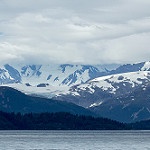
Label: glacier